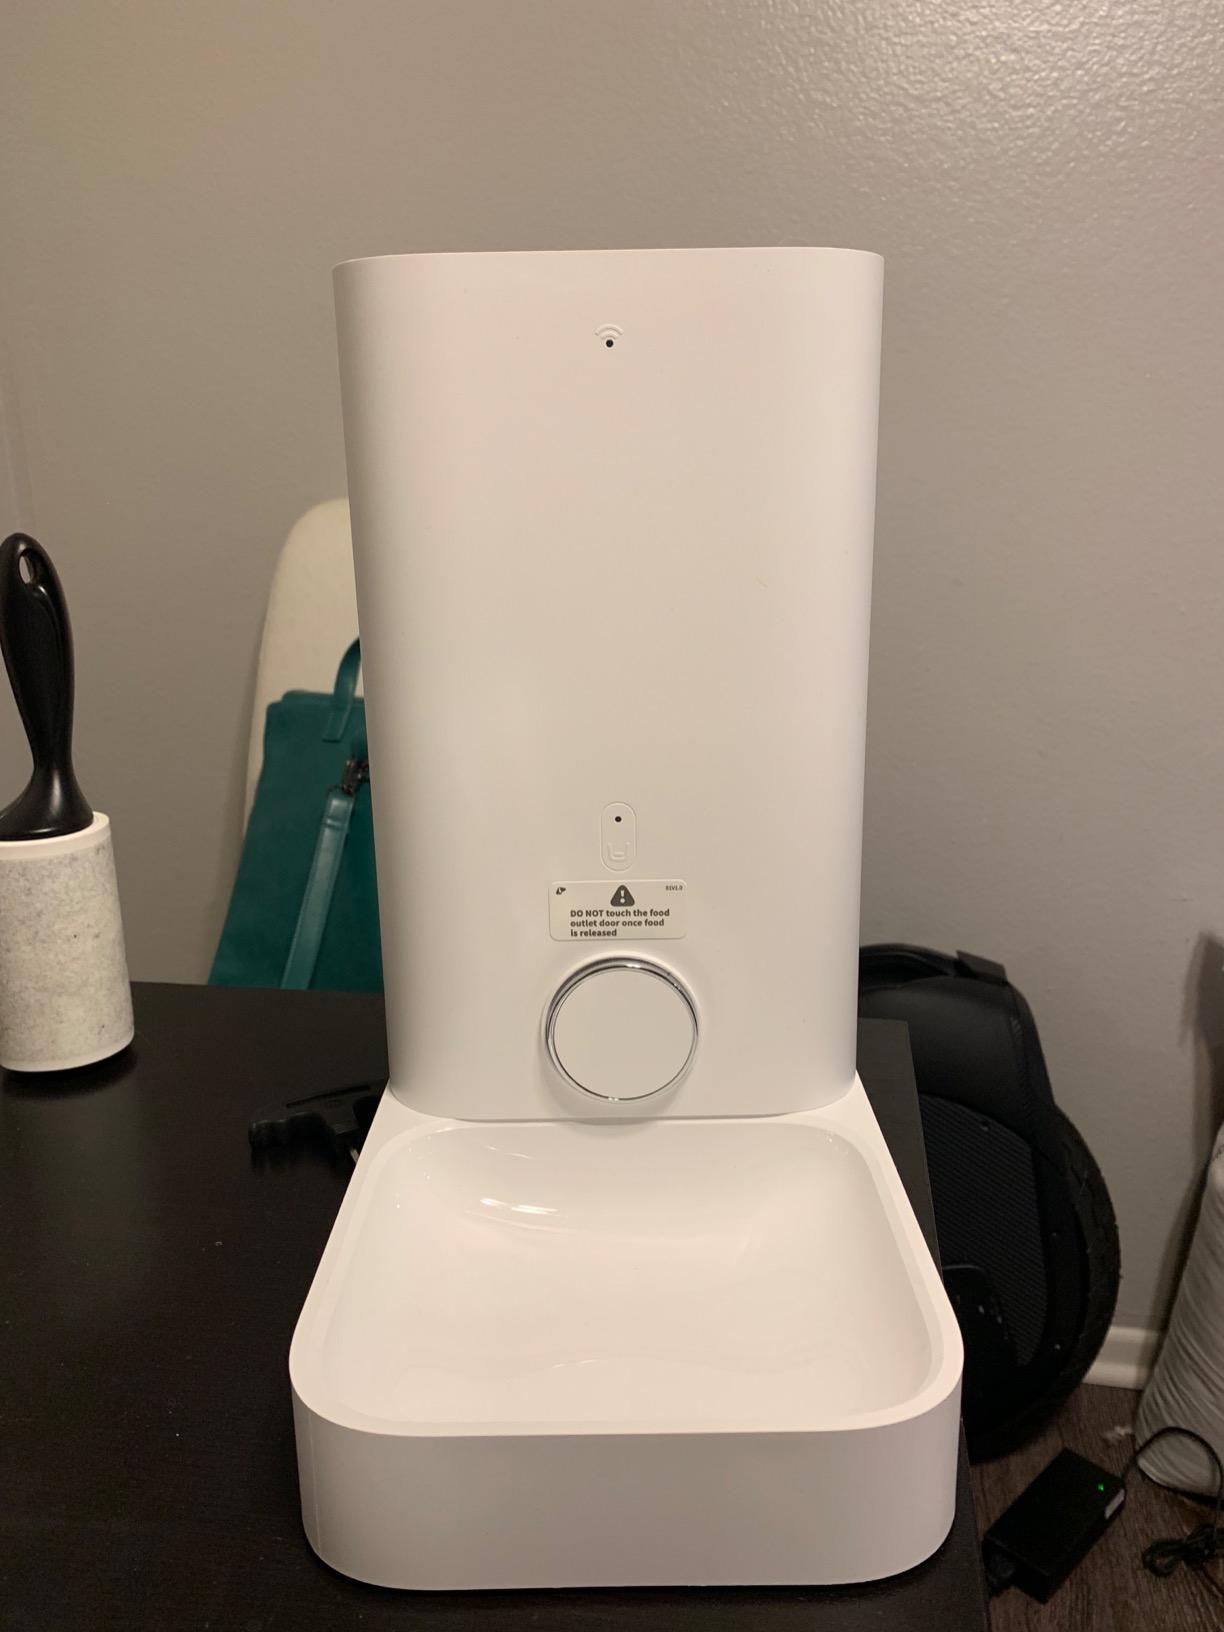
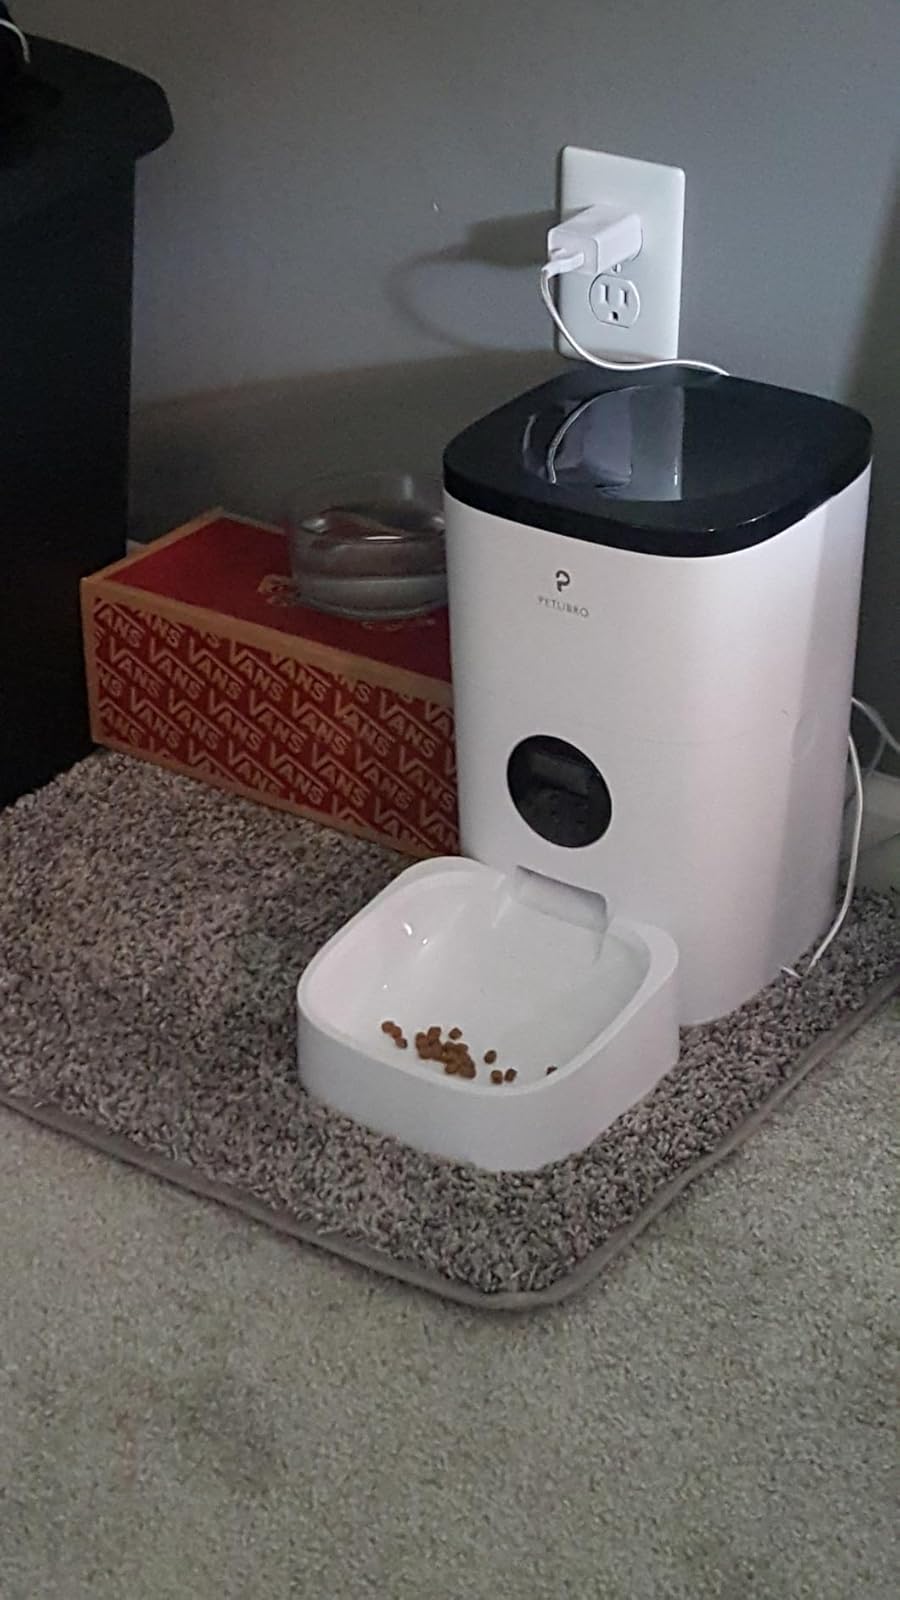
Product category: items_feeder
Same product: no